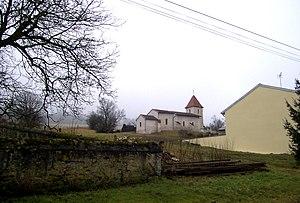
L'église de l'Assomption à Marthemont
Marthemont est une commune française située dans le département de Meurthe-et-Moselle en région Grand Est.